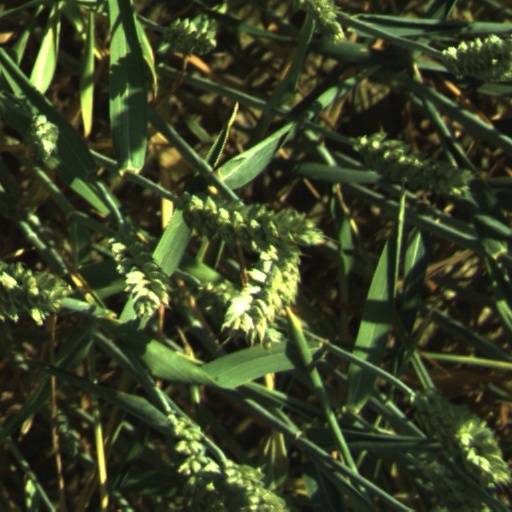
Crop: wheat